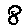
Label: 8